Question: Please indicate a possible affordance area of baseball bat that can be used for holding
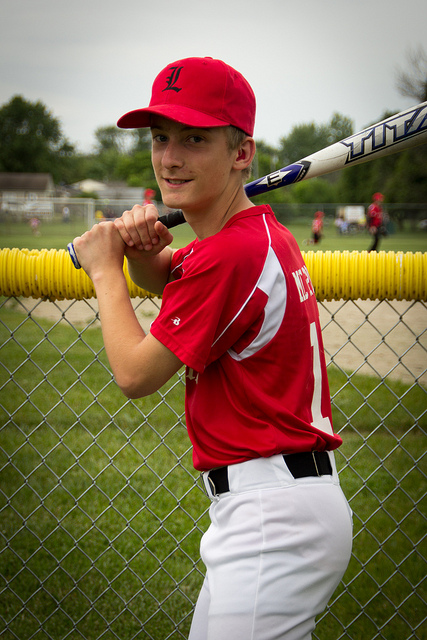
Answer: [58.412, 193.684, 179.114, 277.895]